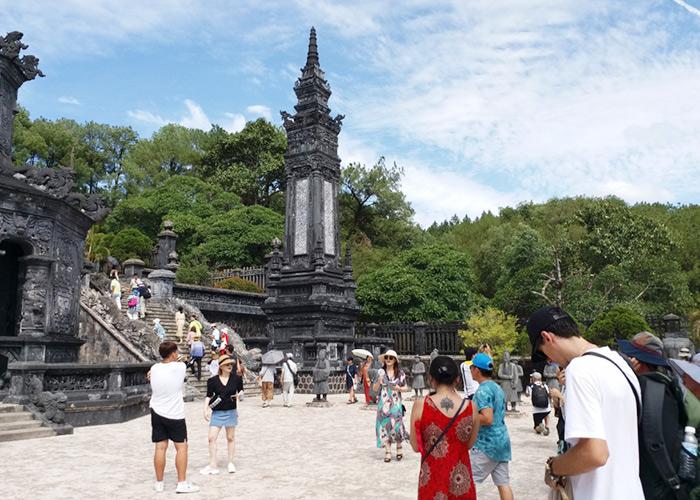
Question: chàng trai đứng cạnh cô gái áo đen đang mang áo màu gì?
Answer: chàng trai đang mang áo màu trắng